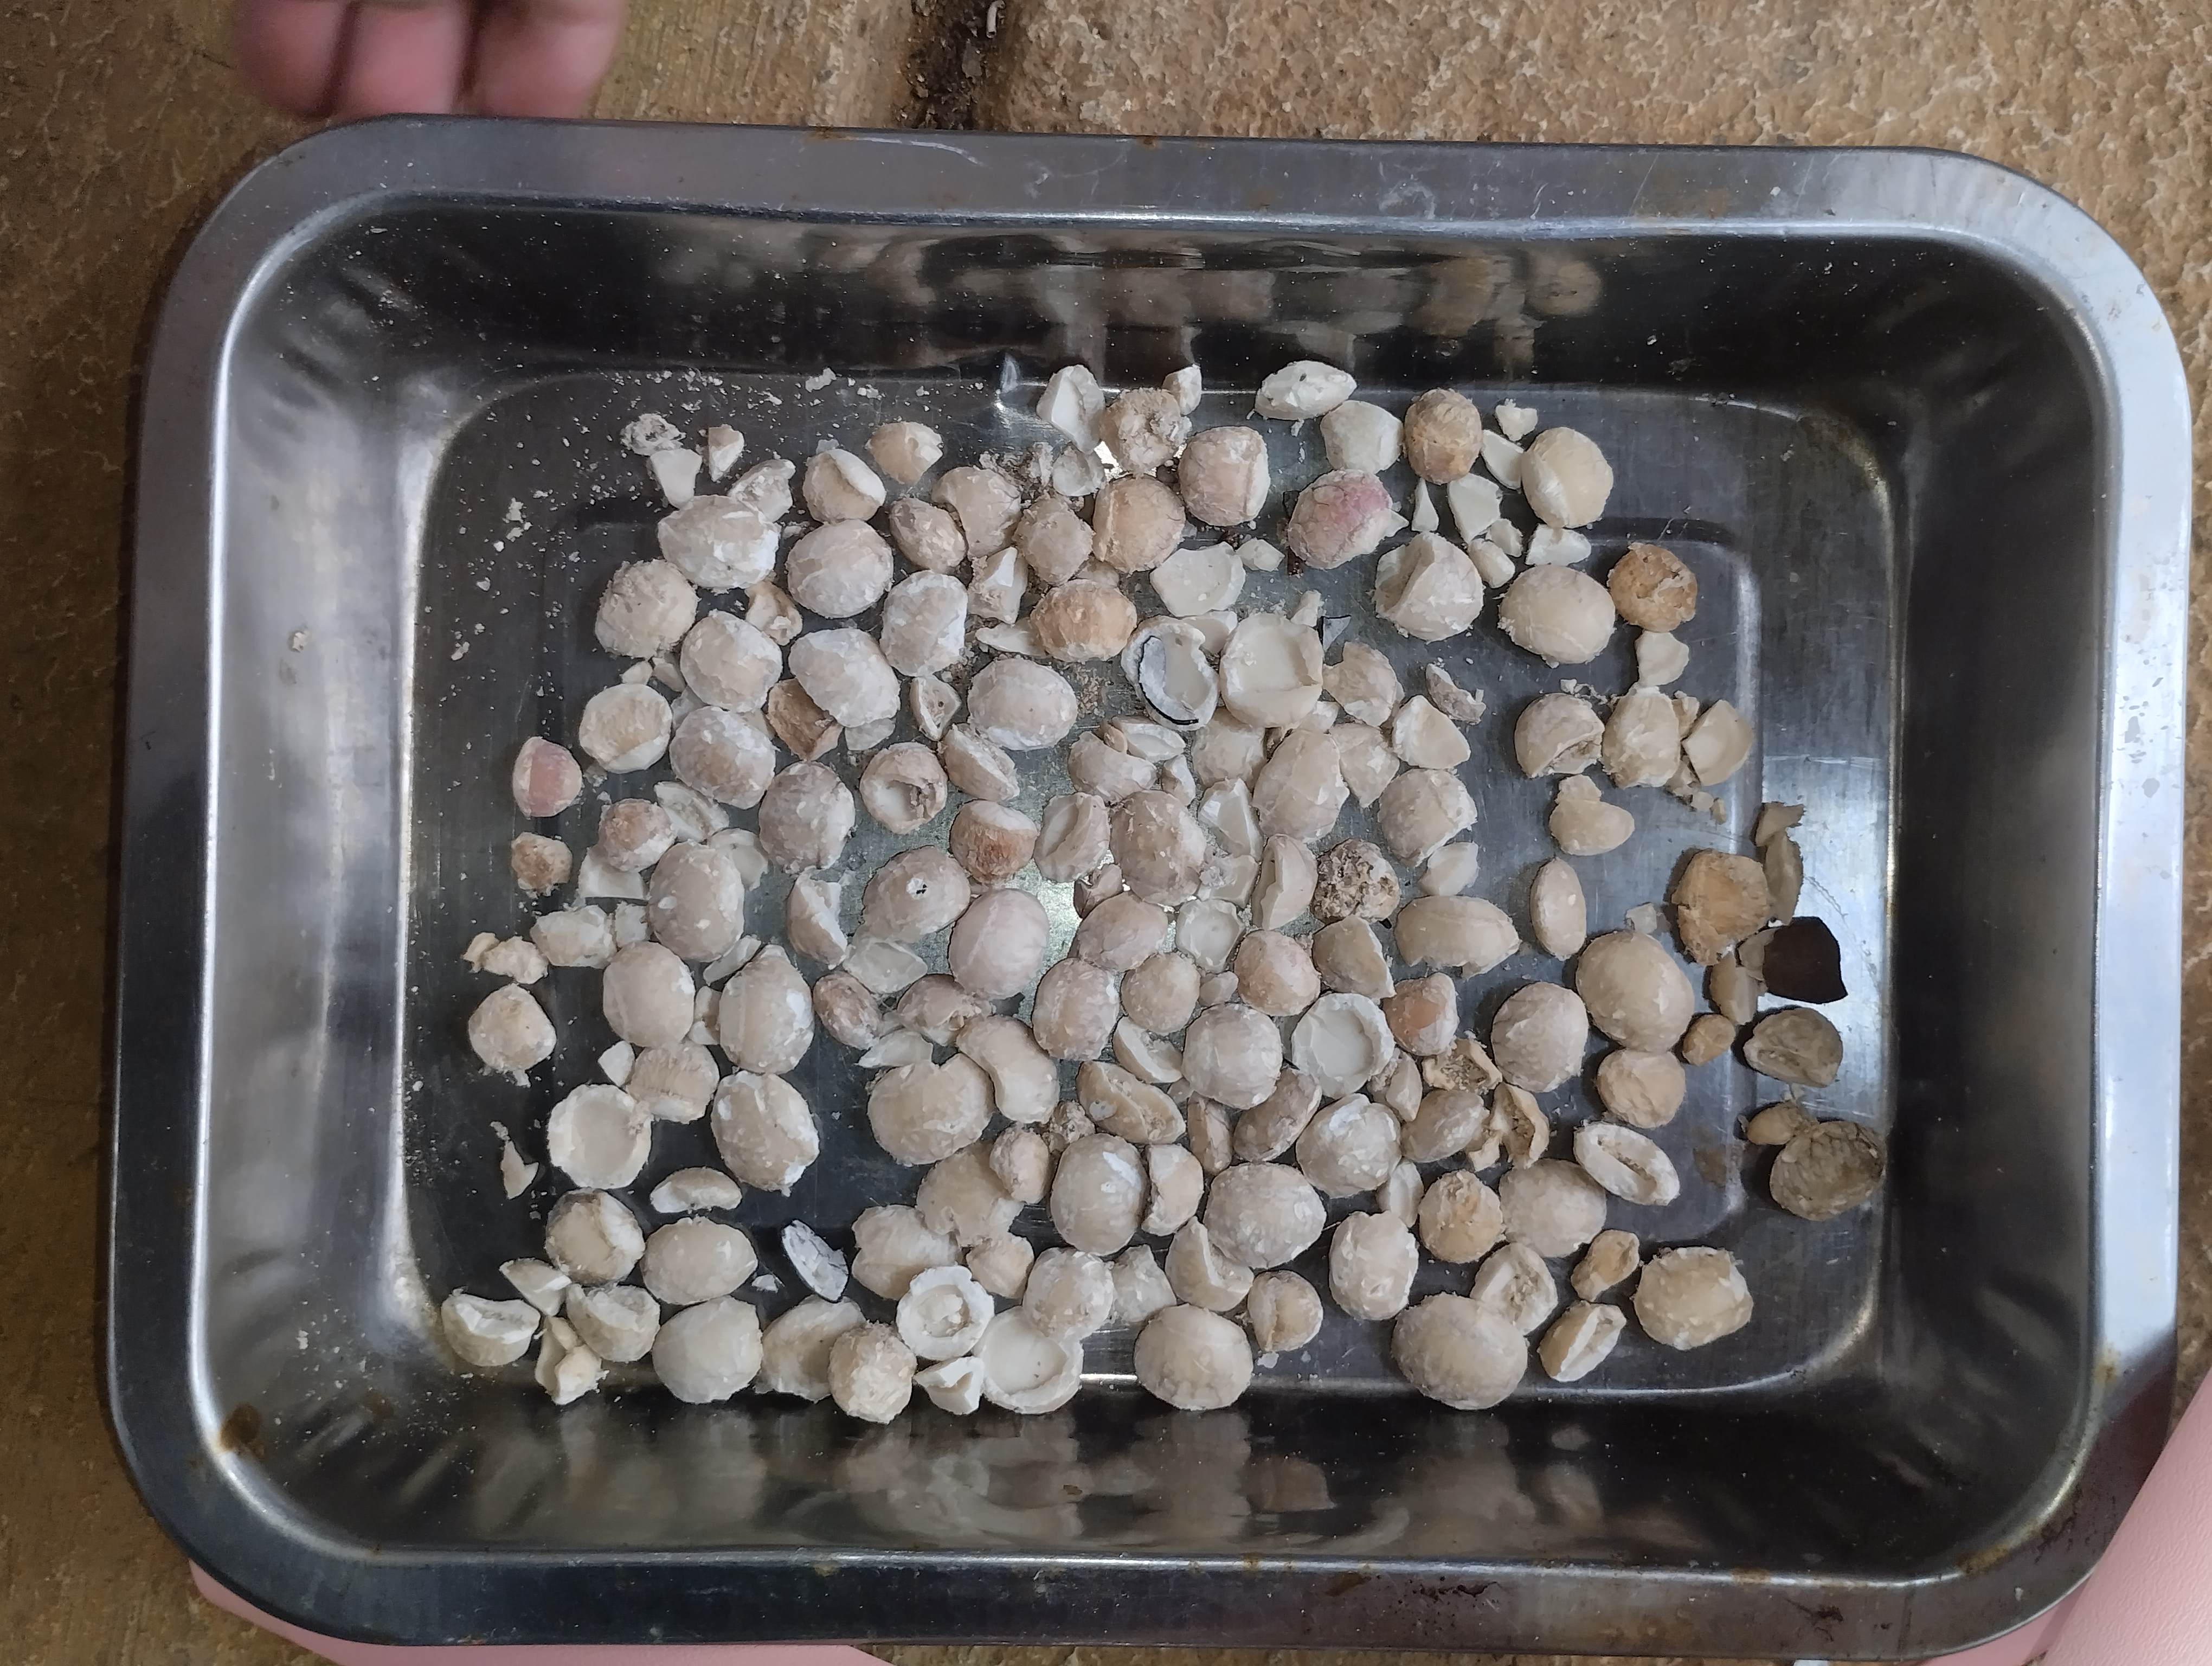
Label: rusak (damaged seed)